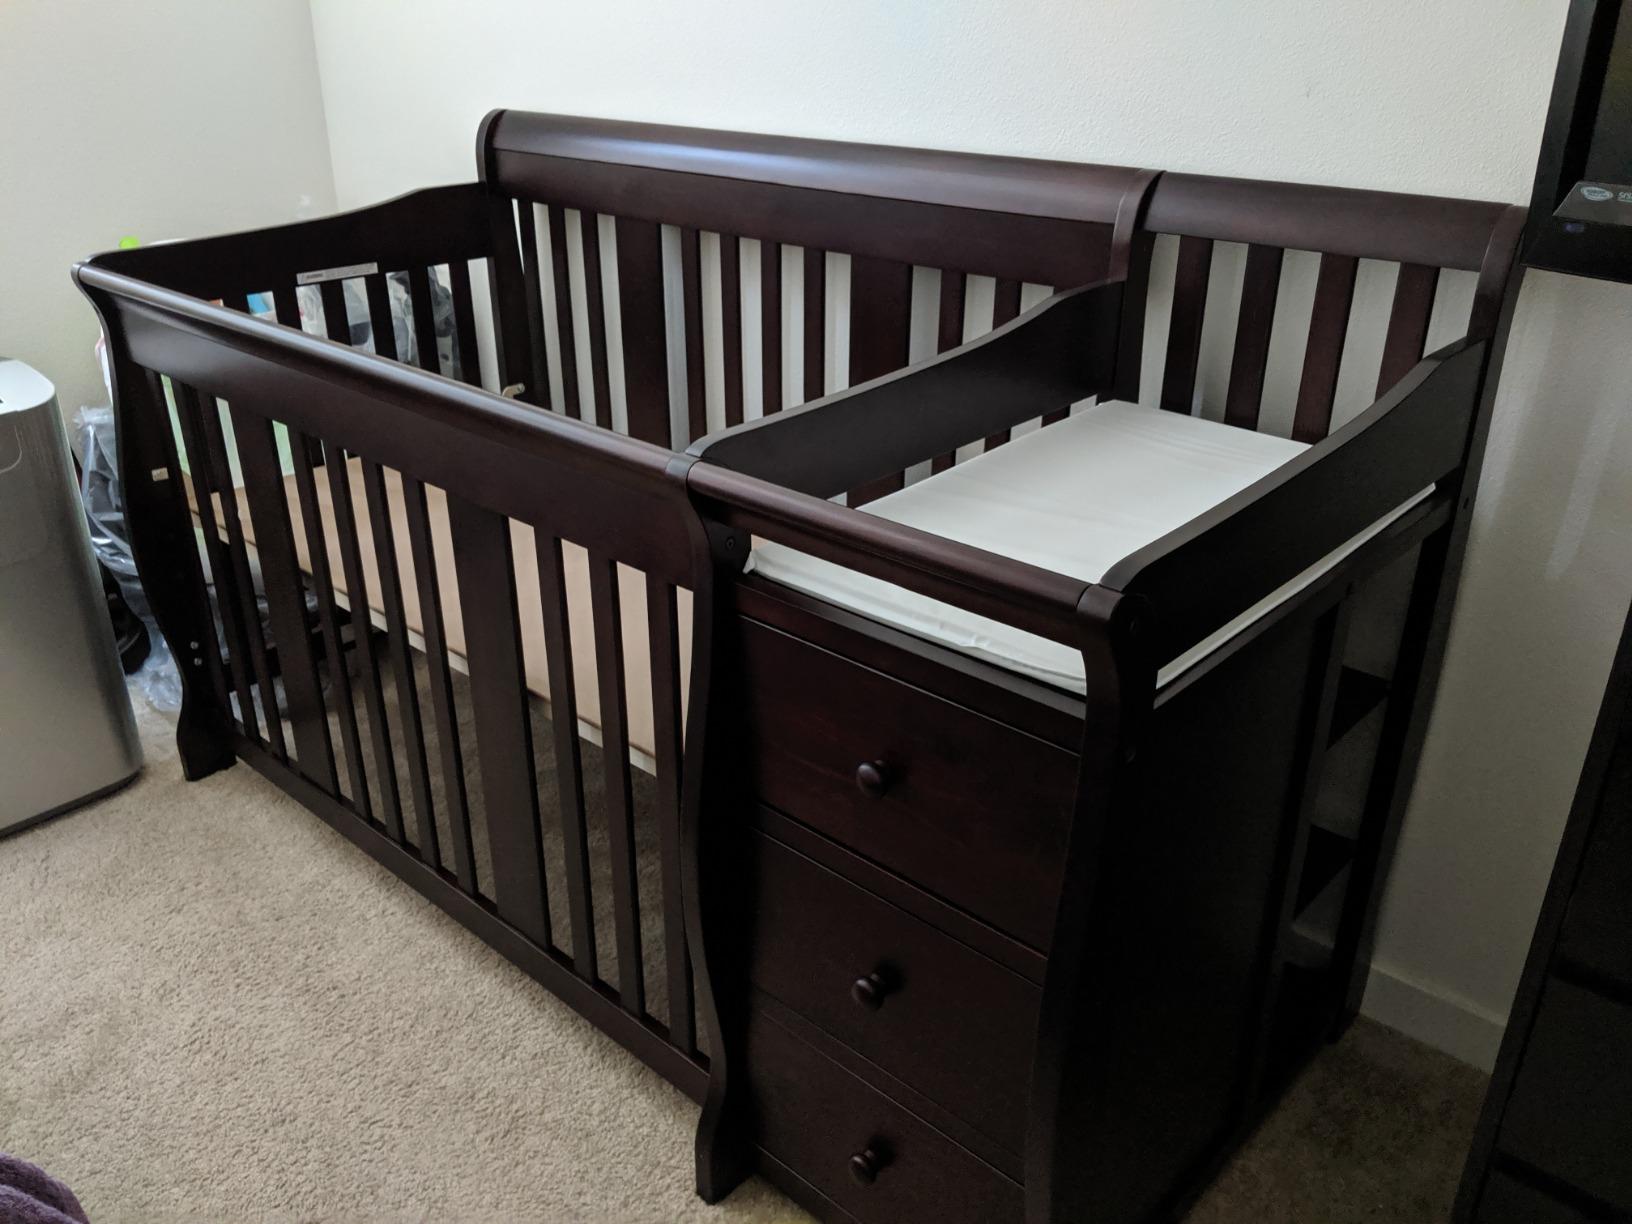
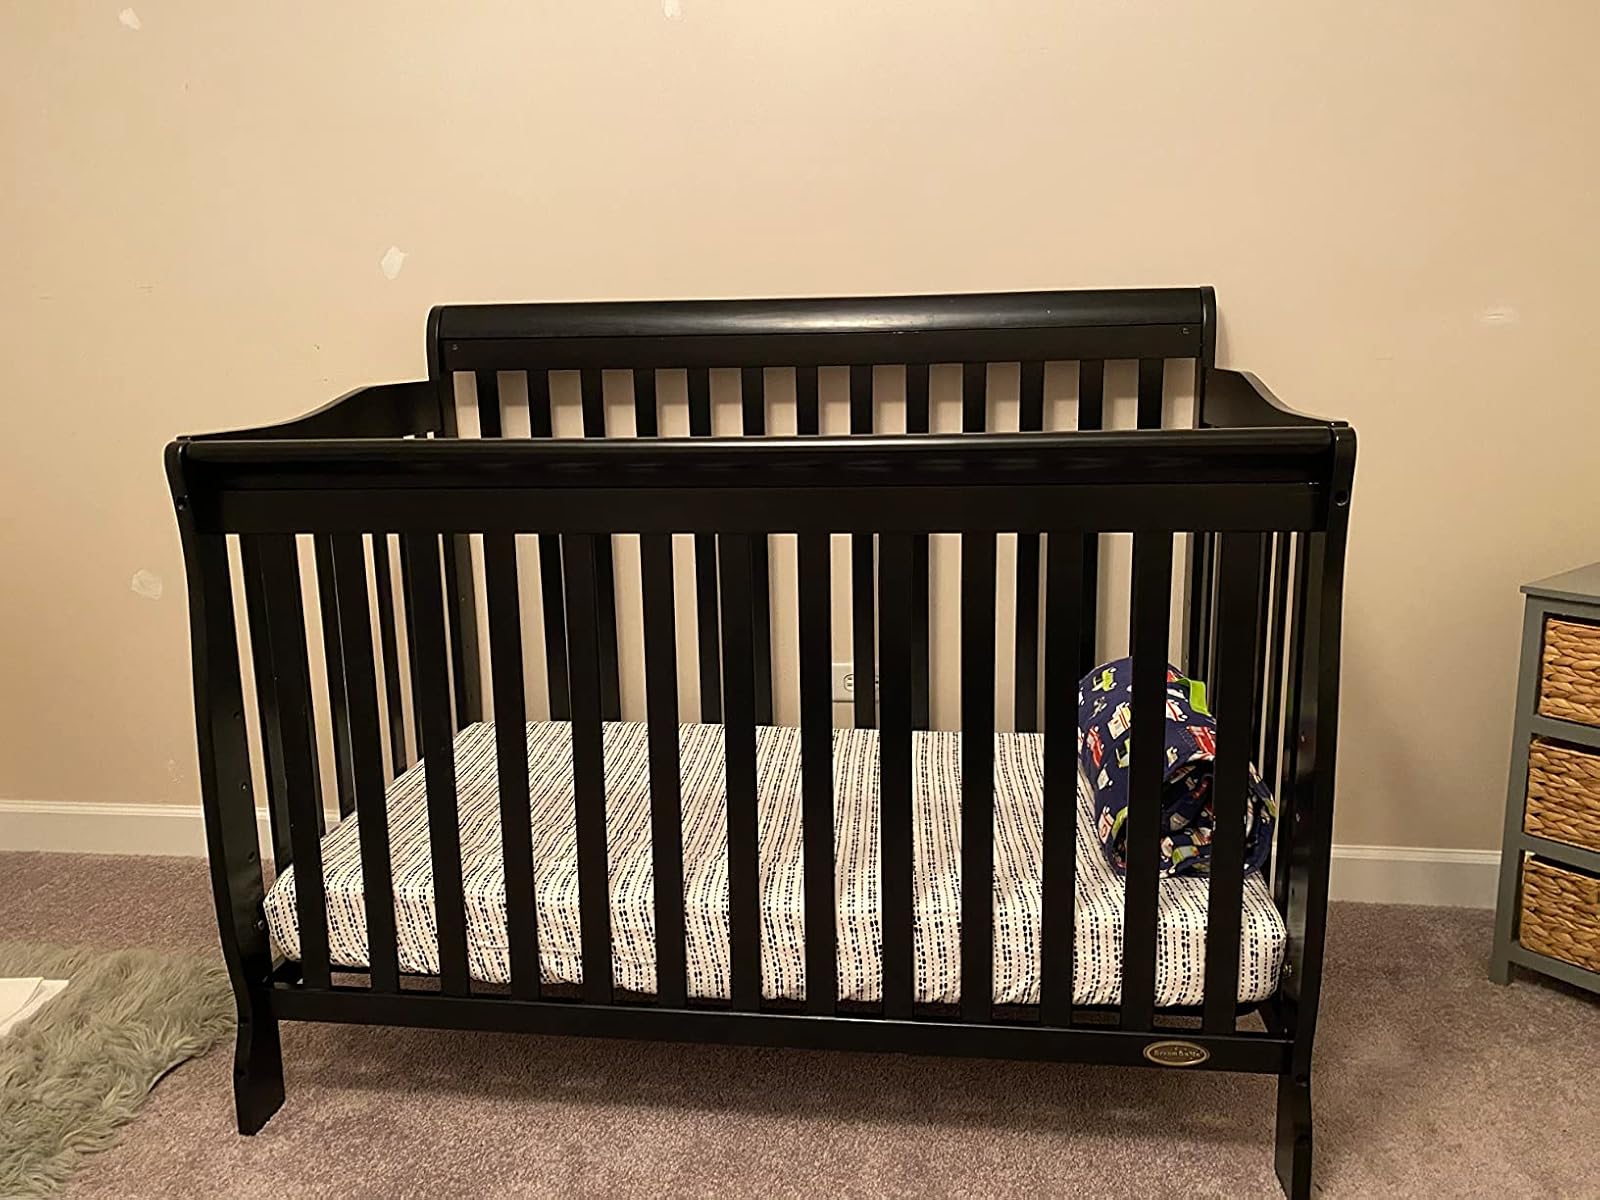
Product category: products_crib
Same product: no